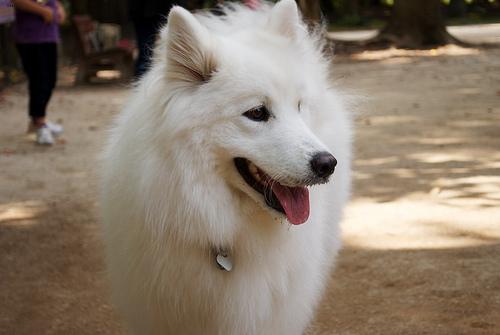
Breed: samoyed